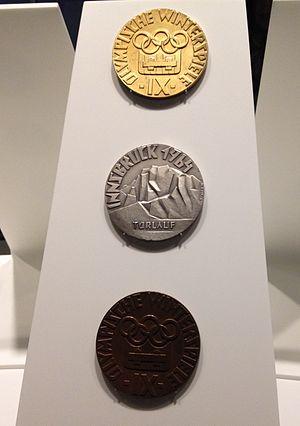
Les médailles des Jeux olympiques d'hiver d'Innsbruck en 1964 exposée au musée olympique de Lausanne, en Suisse.
Les Jeux olympiques d'hiver de 1964, officiellement connus comme les IXᵉˢ Jeux olympiques d'hiver, ont lieu à Innsbruck en Autriche du 29 janvier au 9 février 1964. La ville était déjà candidate, en vain, pour accueillir les Jeux de 1960. Innsbruck obtient l'organisation des Jeux de 1964 en devançant les villes de Calgary au Canada et Lahti en Finlande. Les sites sportifs, dont plusieurs sont construits à l'occasion des Jeux, se situent dans un rayon d'environ vingt kilomètres autour d'Innsbruck. Les Jeux rassemblent 1 091 athlètes de 36 pays, ce qui constitue un record à l'époque pour les Jeux d'hiver. Ils participent dans six sports et dix disciplines qui regroupent un total de trente-quatre épreuves officielles, soit sept de plus qu'en 1960. La luge fait son entrée au programme olympique. Trois nations asiatiques font leurs débuts aux Jeux d'hiver : la Corée du Nord, l'Inde et la Mongolie.